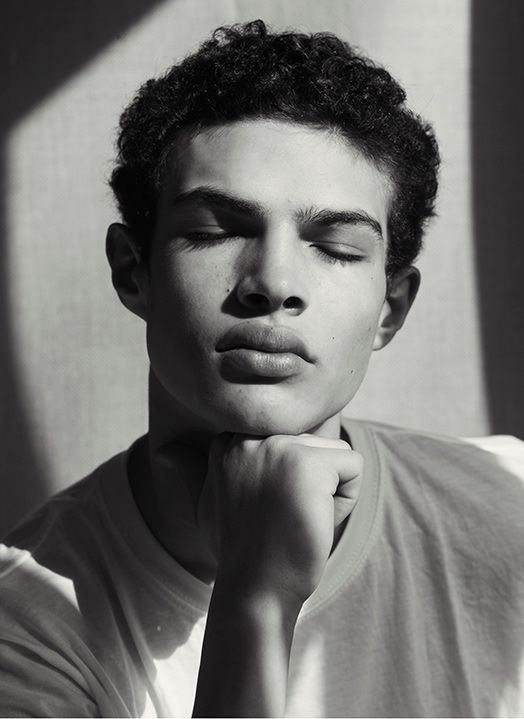
Portrait style: Real Portrait